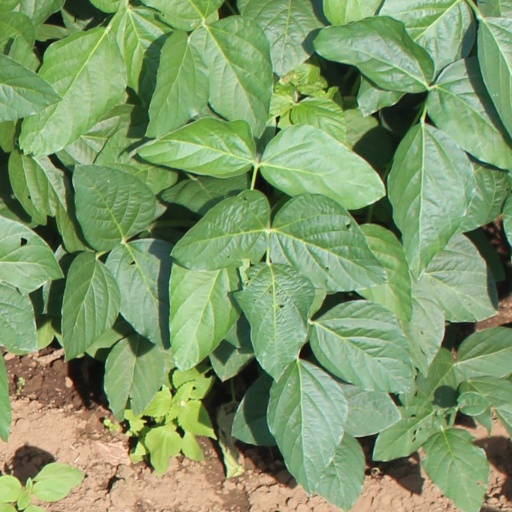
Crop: soybean